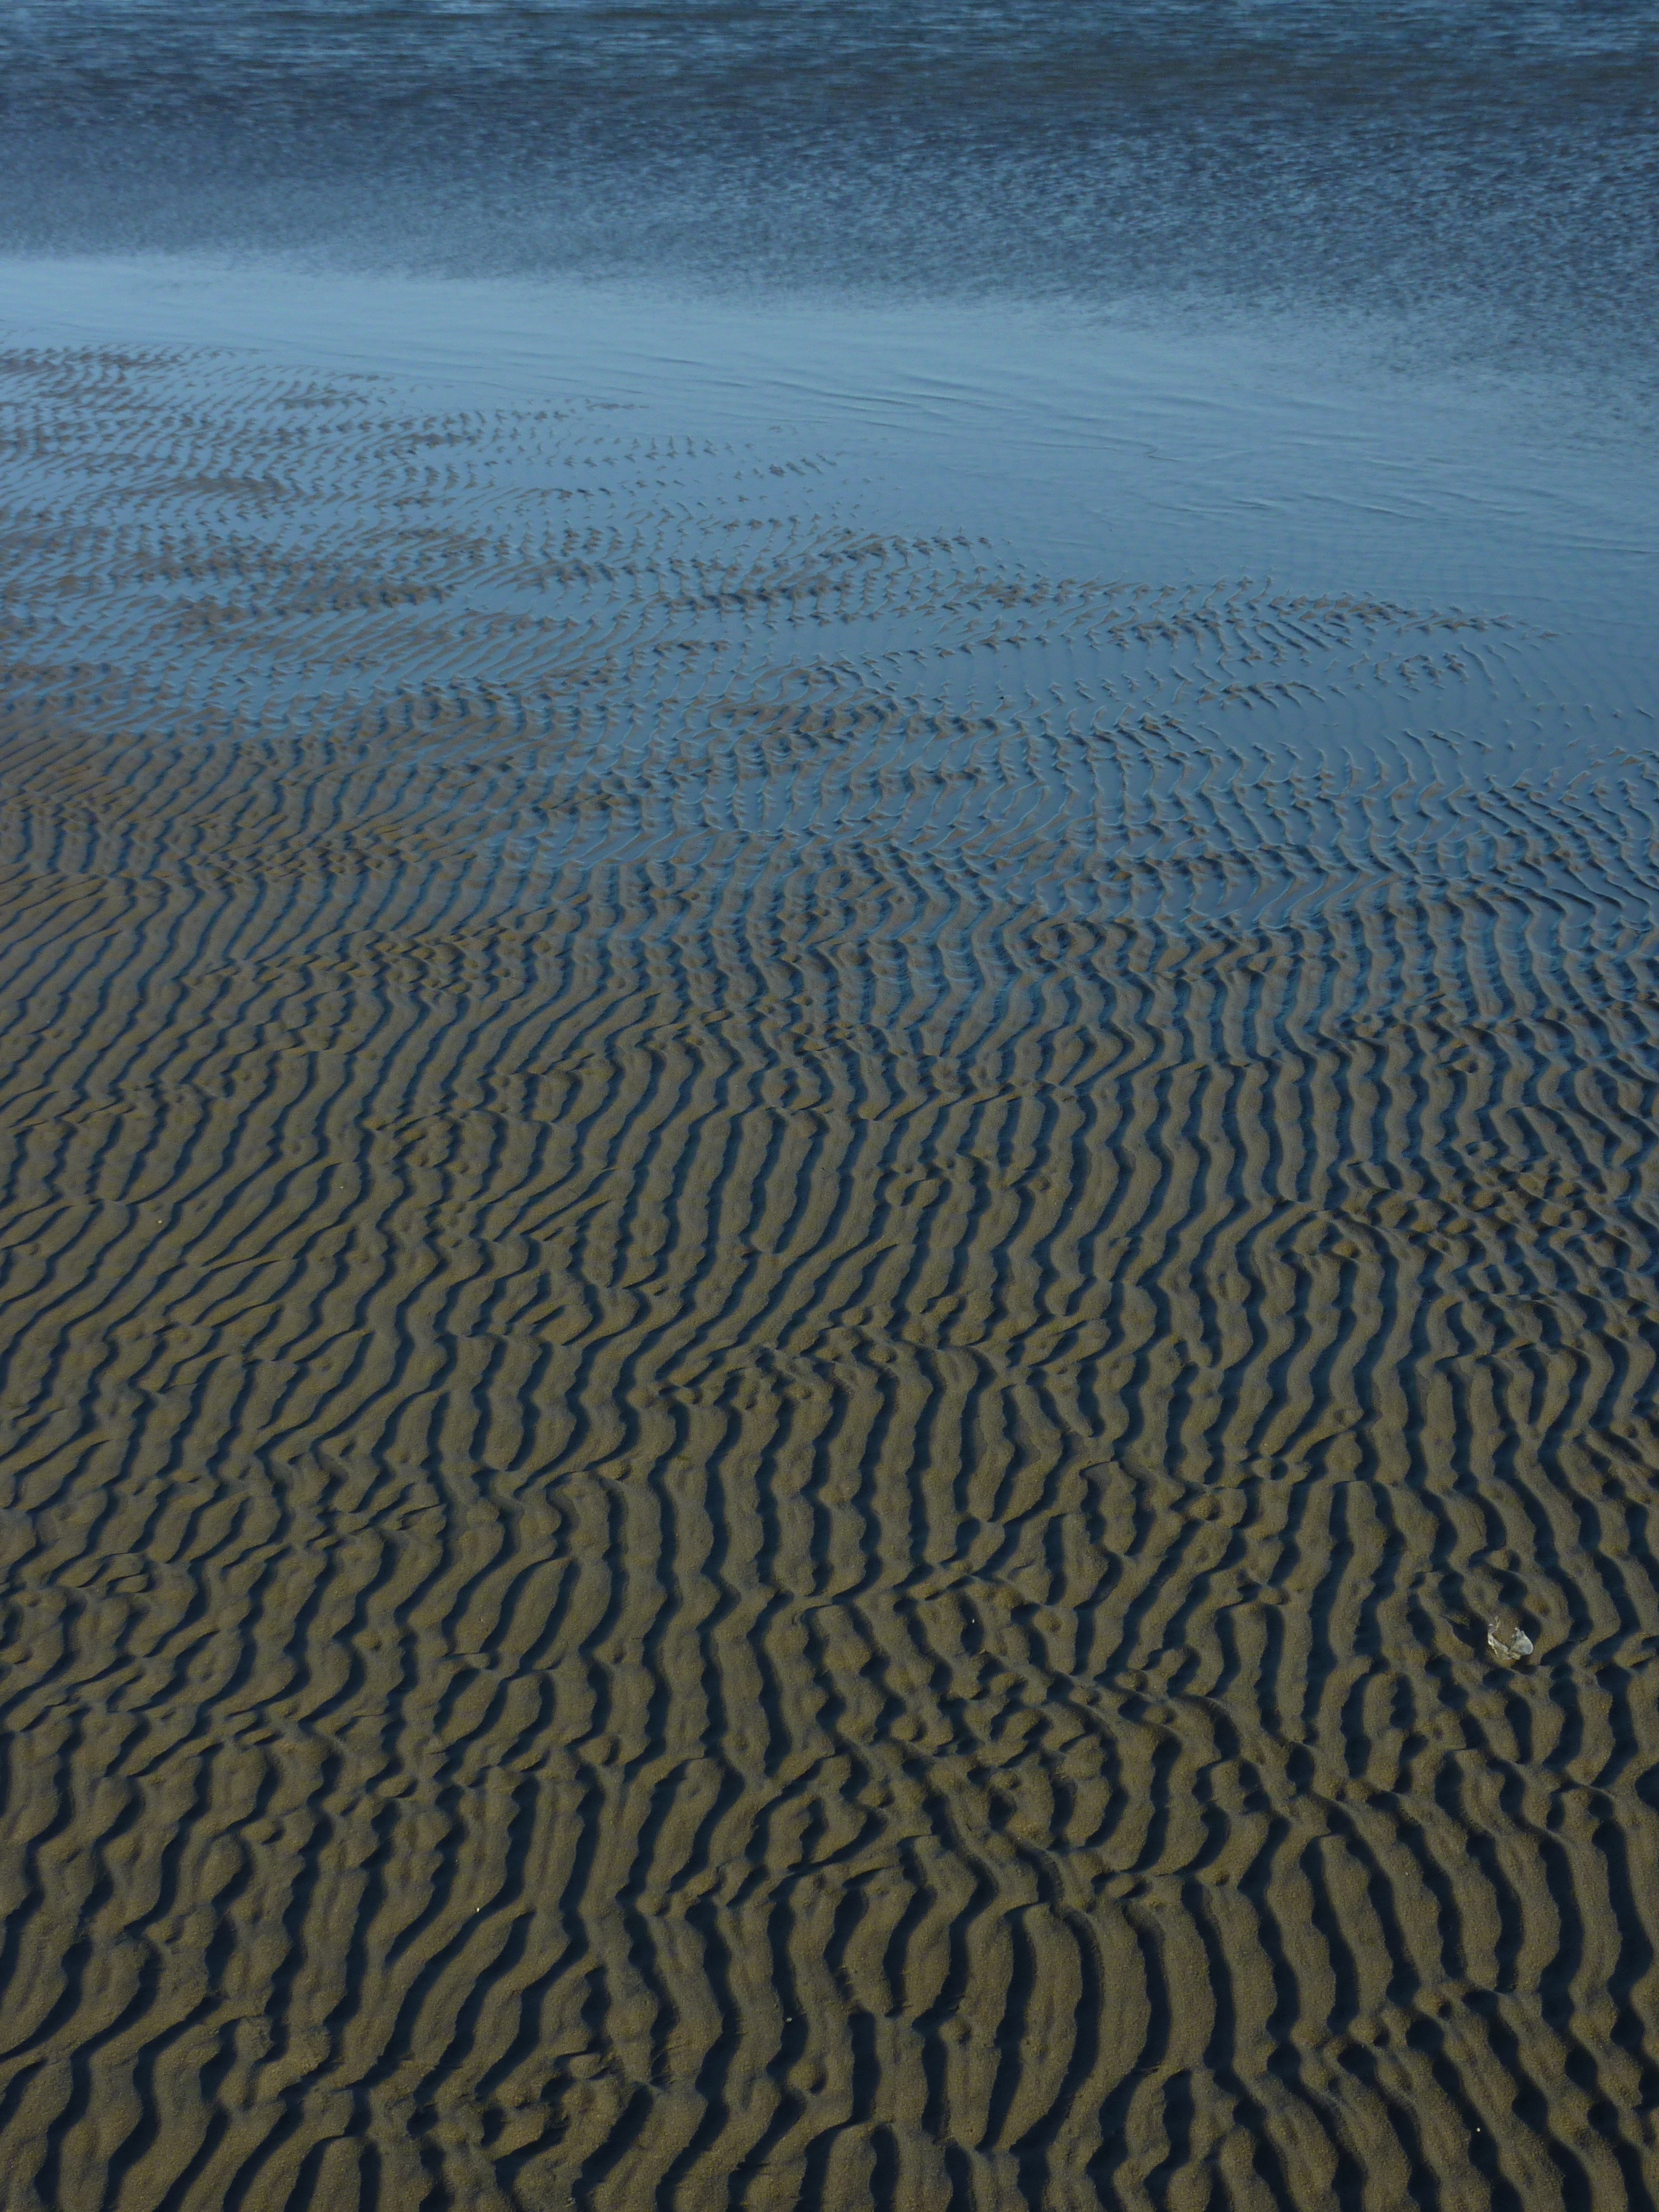
beach, sea, coast, water, nature, sand, ocean, wave, pattern, material, surface, wetland, habitat, ecosystem, beach sea, beach water, tecture, water routes, mudflat, natural environment